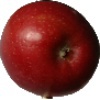
Label: Apple Braeburn 1